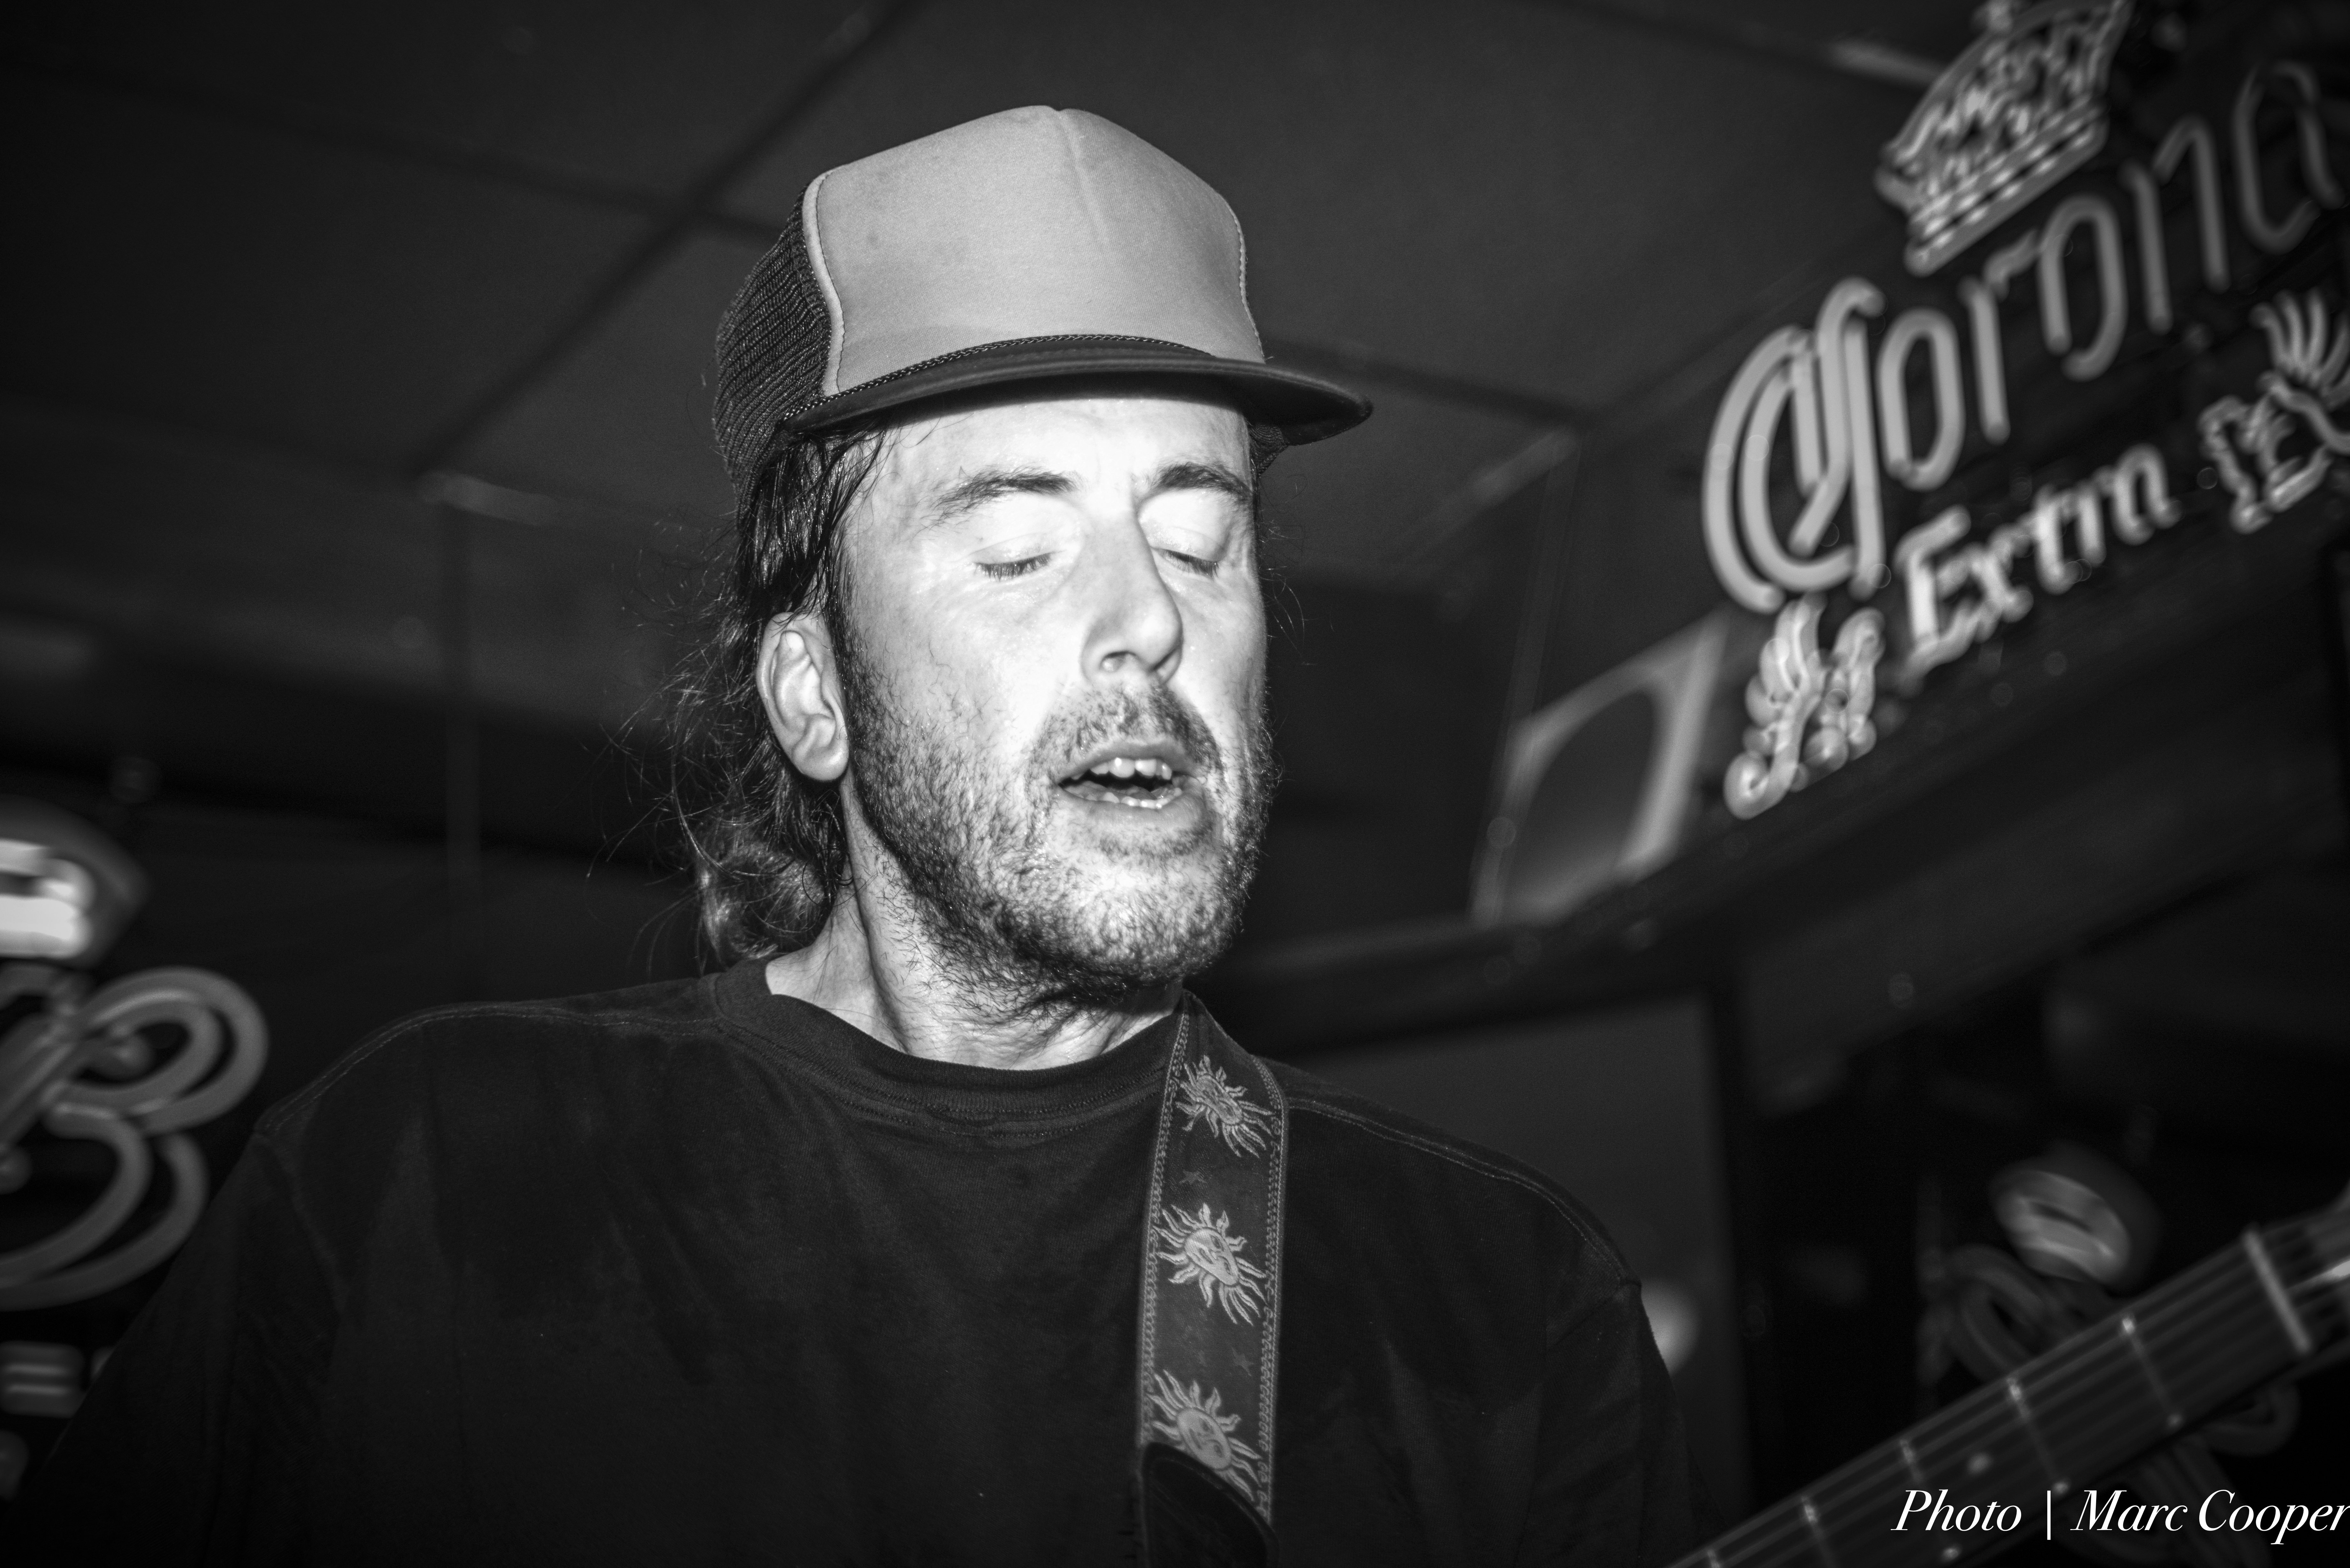
person, music, black and white, guitar, male, portrait, hat, nikon, performer, musician, black, monochrome, beard, blackandwhite, blues, noir, lightroom, blancoynegro, d810, guitarist, branco, andy, walo, monochrome photography, film noir, facial hair